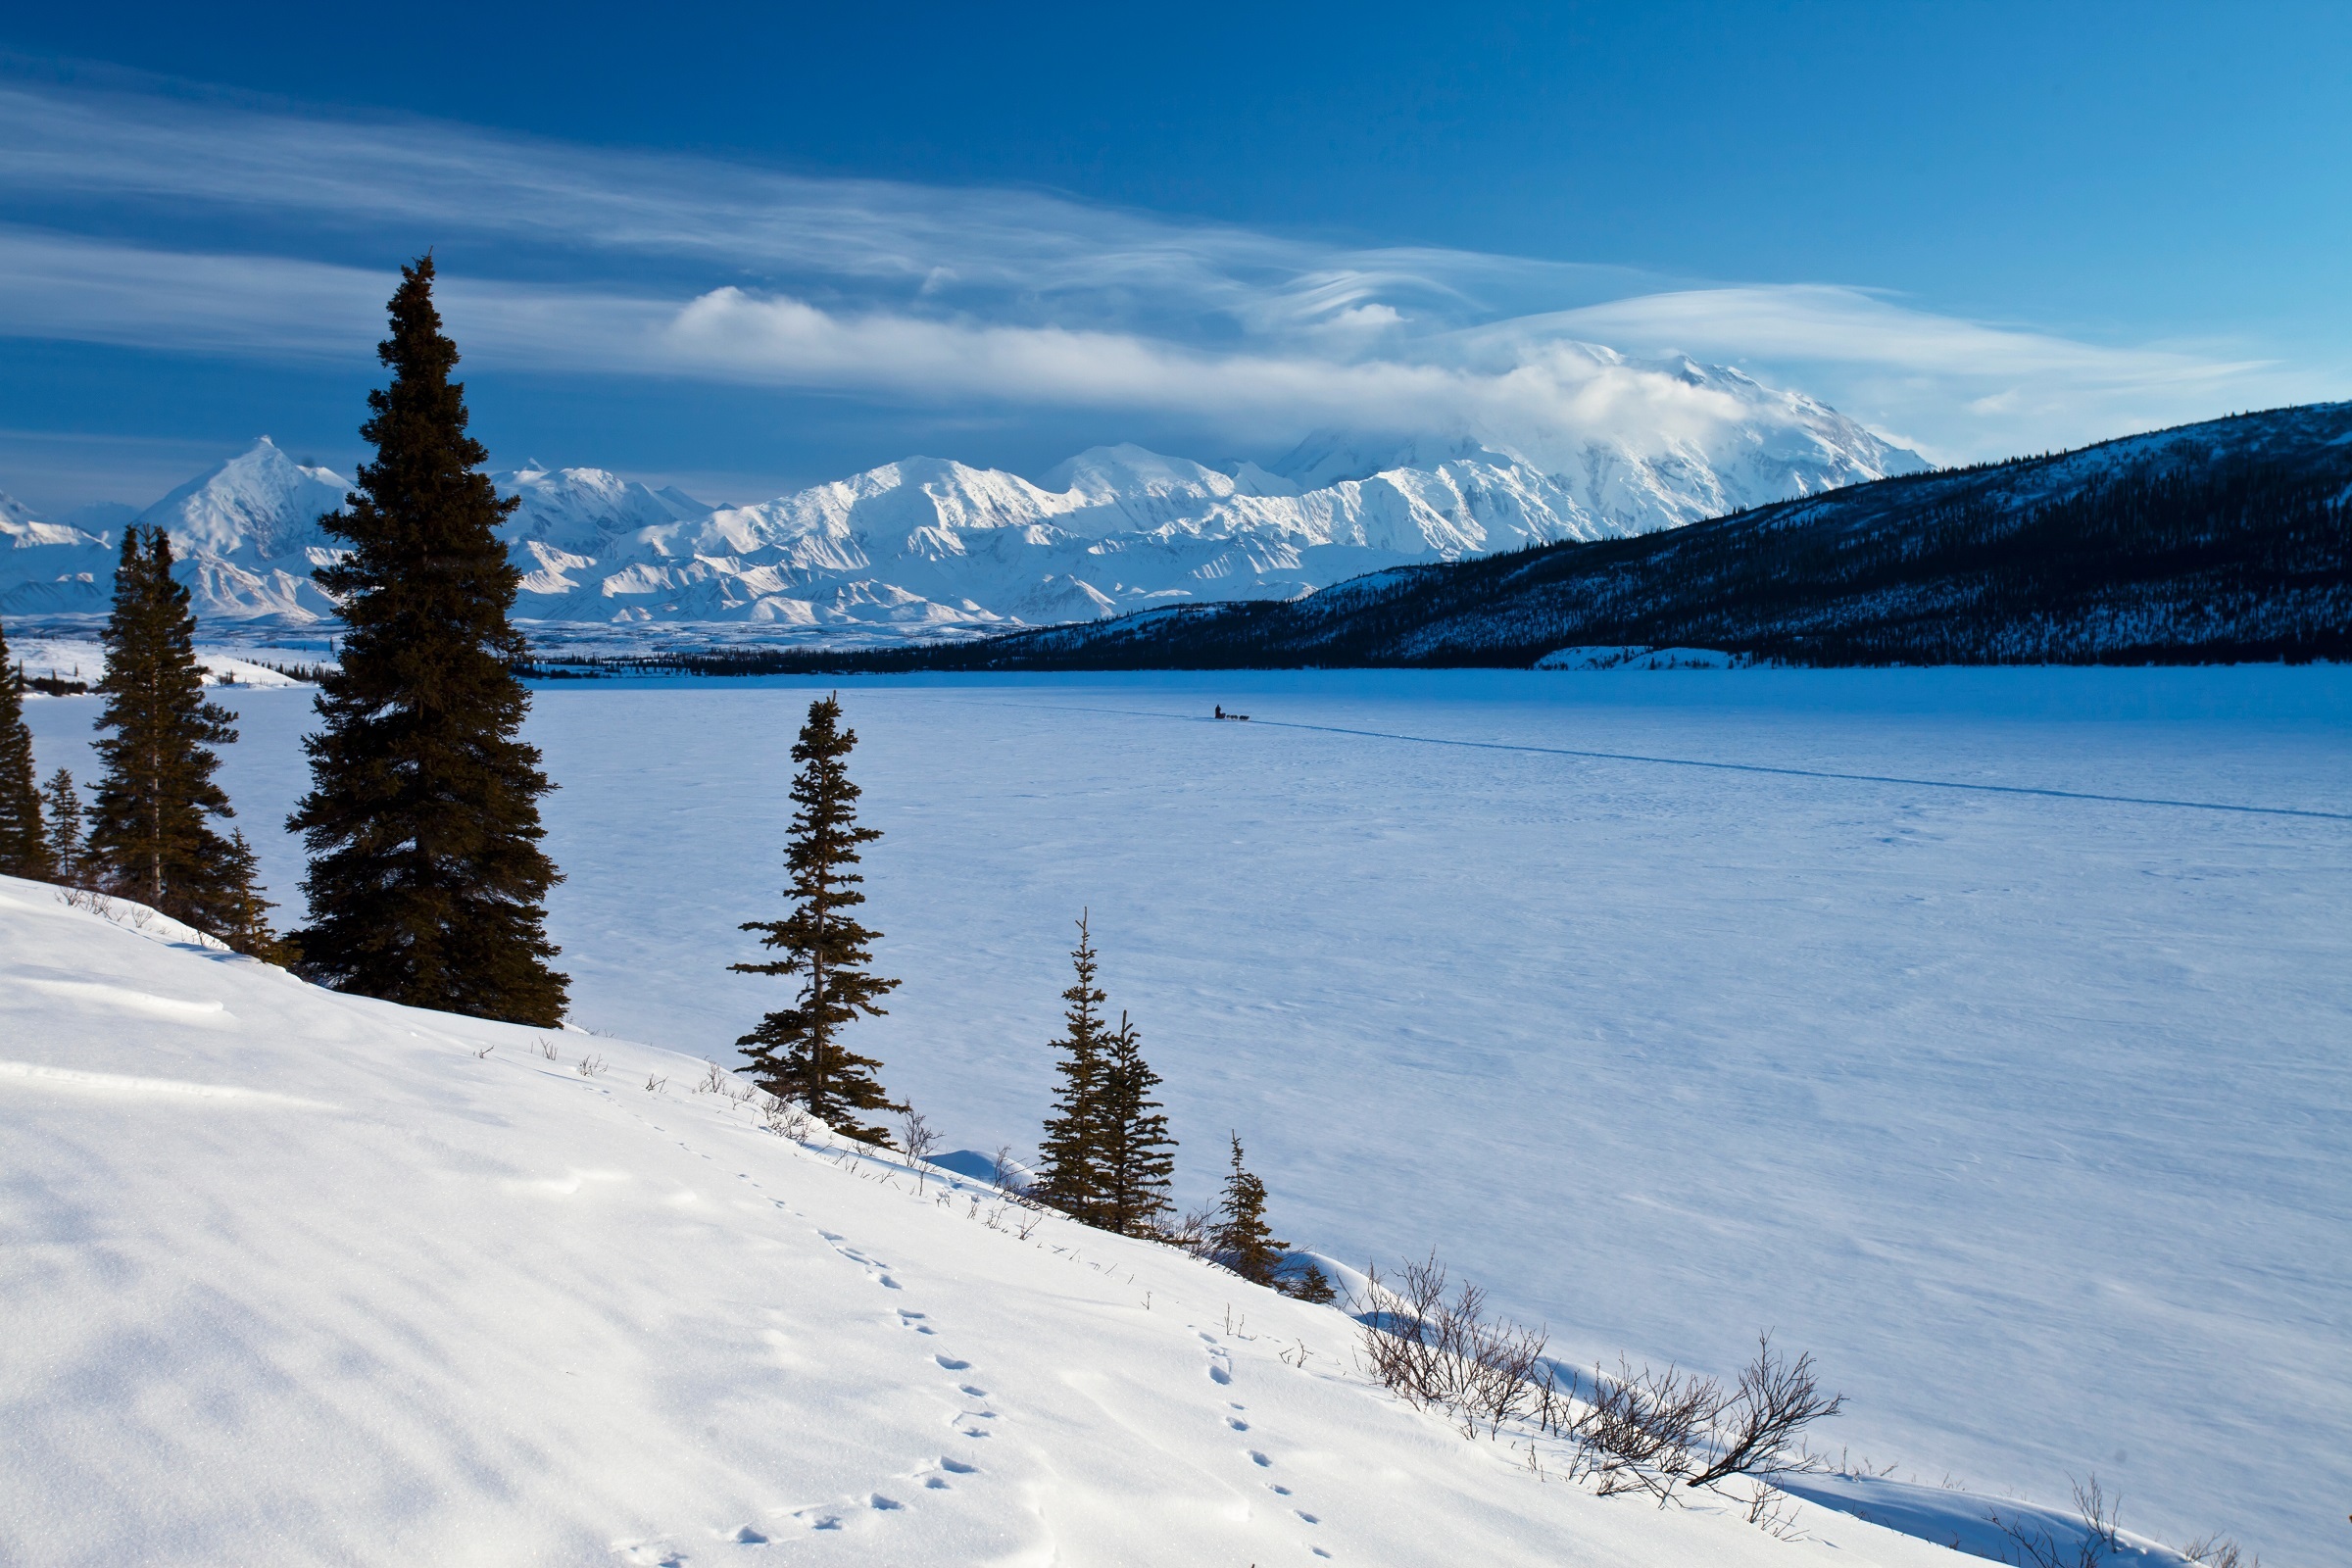
landscape, nature, wilderness, mountain, snow, winter, sky, lake, mountain range, panorama, reflection, scenic, weather, usa, rugged, skiing, season, ridge, winter sport, outdoors, clouds, sports, mountains, alps, alaska, piste, denali, landform, wonder lake, musher, ski touring, ski mountaineering, ski equipment, mountainous landforms, geological phenomenon